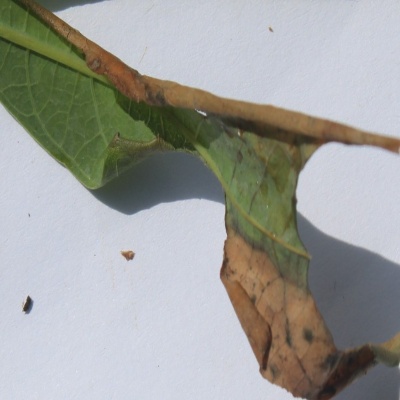
Crop: Cassava
Condition: bacterial blight